David Milne (artist)

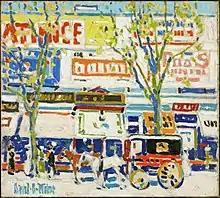
"Billboards", c. 1912

David Milne worked predominantly in oil paint, watercolour and drypoint printmaking. Like the Group of Seven, Milne primarily chose landscape as his subject matter; however, his approach to this subject was considerably less "impressionistic" than the Group's and had a more "modernist" feel. Milne was influenced in part by the European and American modernists exhibited through Alfred Stieglitz's gallery, 291. He also pushed himself to develop his own particular style that was stark yet beautiful and very expressively realized.